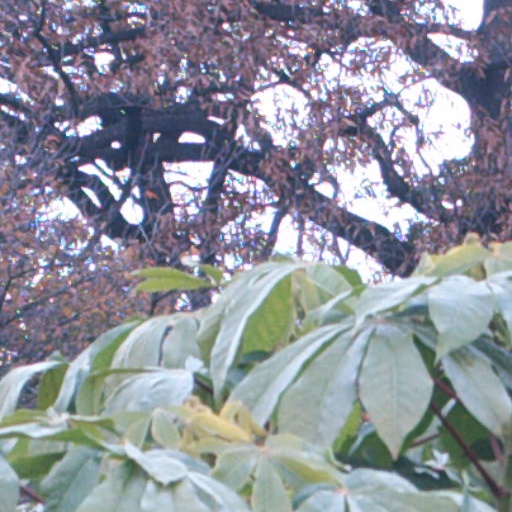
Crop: cassava